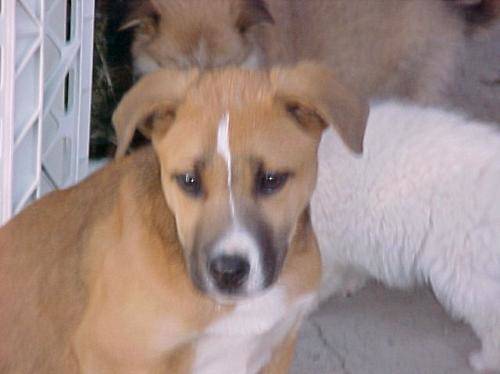
Label: dog